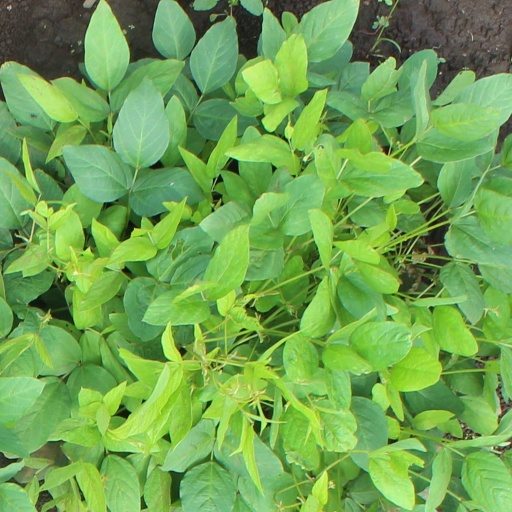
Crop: soybean